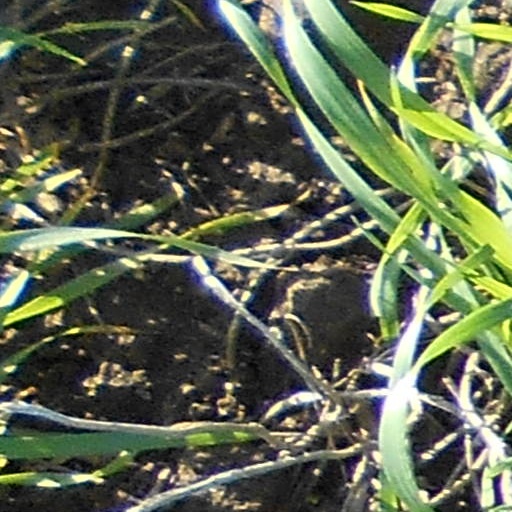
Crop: wheat